Ille-et-Vilaine's 6th constituency

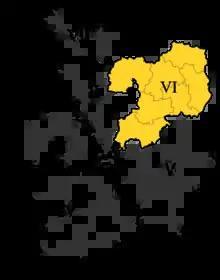
Ille-et-Vilaine in France

The 6th constituency of Ille-et-Vilaine is a French legislative constituency in the Ille-et-Vilaine "département". Like the other 576 French constituencies, it elects one MP using the two-round system, with a run-off if no candidate receives over 50% of the vote in the first round.